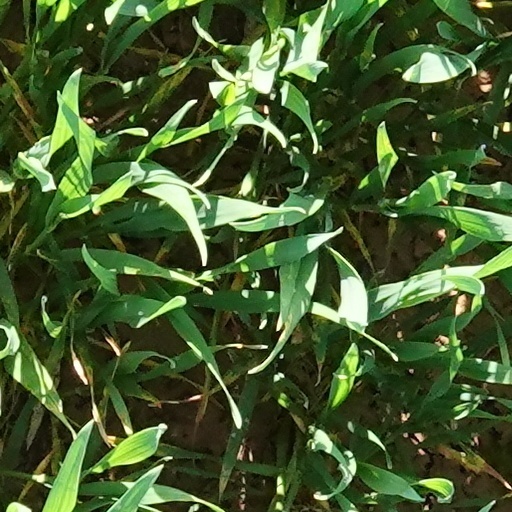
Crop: wheat